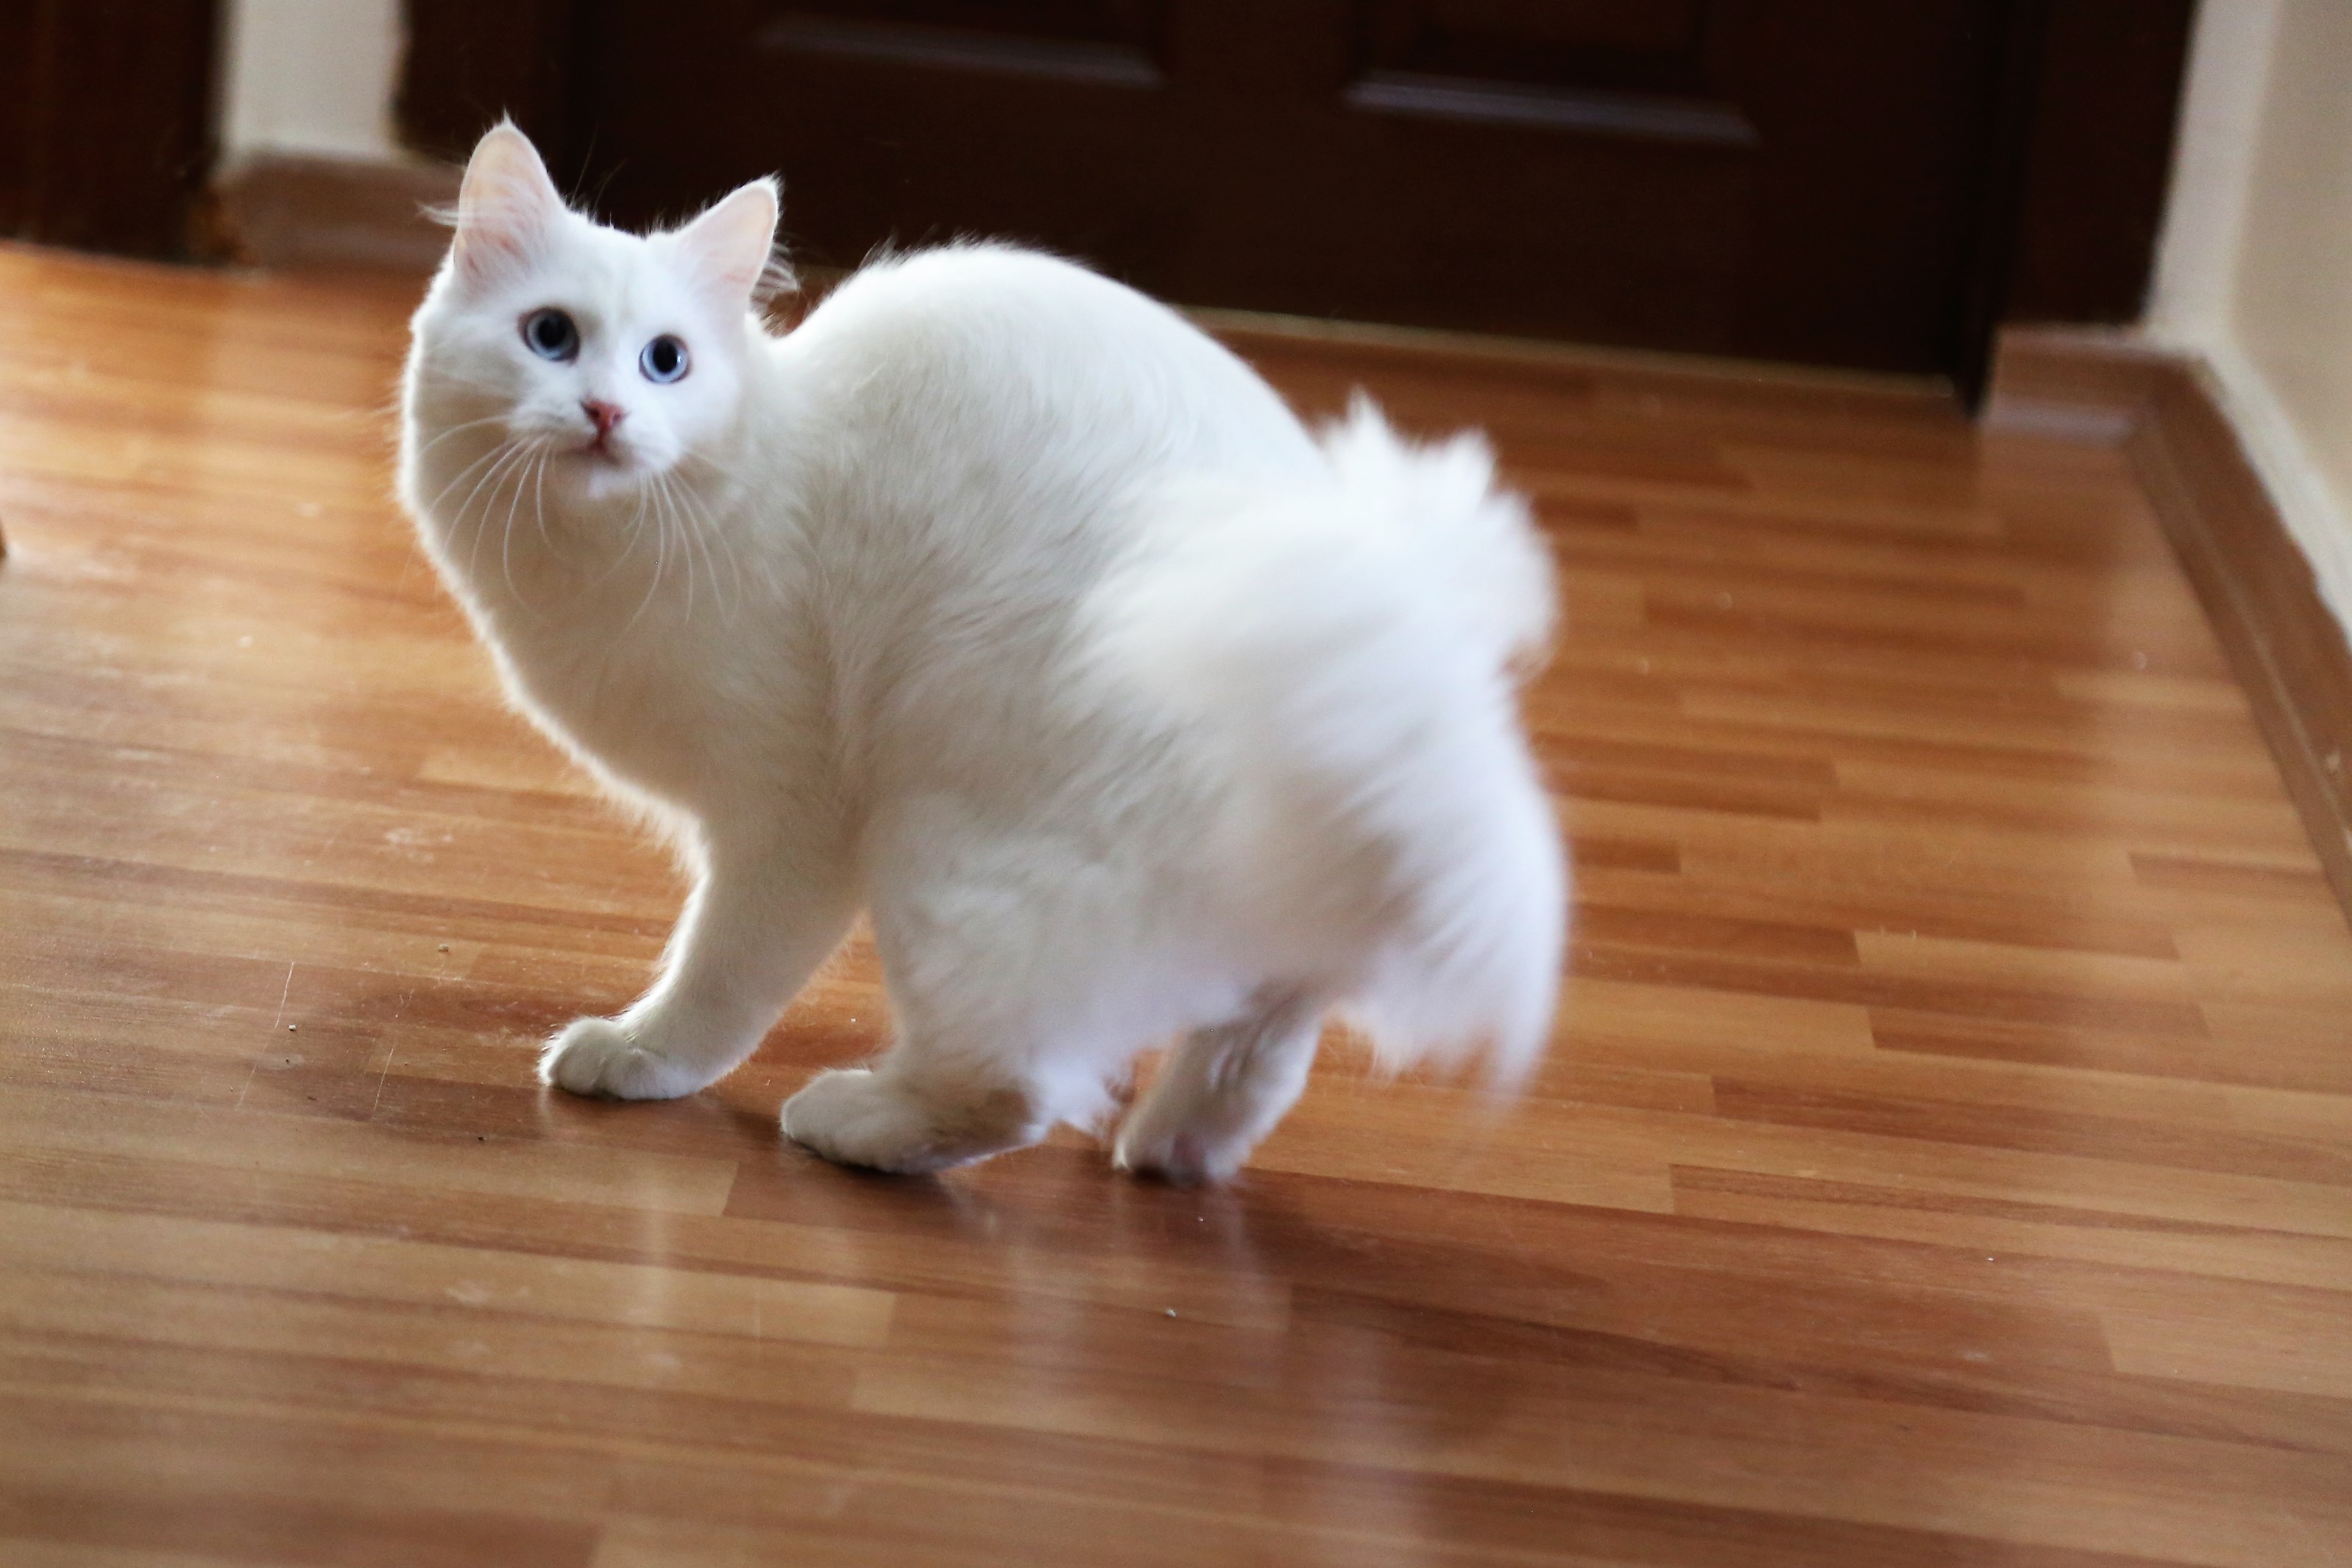
cat, animal, beautiful, domesticated, white, eyes, mammal, vertebrate, small to medium sized cats, felidae, whiskers, turkish angora, carnivore, turkish van, domestic long haired cat, ragdoll, hardwood, flooring, tail, laminate flooring, wood, fur, american curl, wood flooring, floor, khao manee, norwegian forest cat, colorpoint shorthair, napoleon cat, birman, cymric, kitten, ragamuffin, japanese bobtail, burmilla, paw, fawn, asian